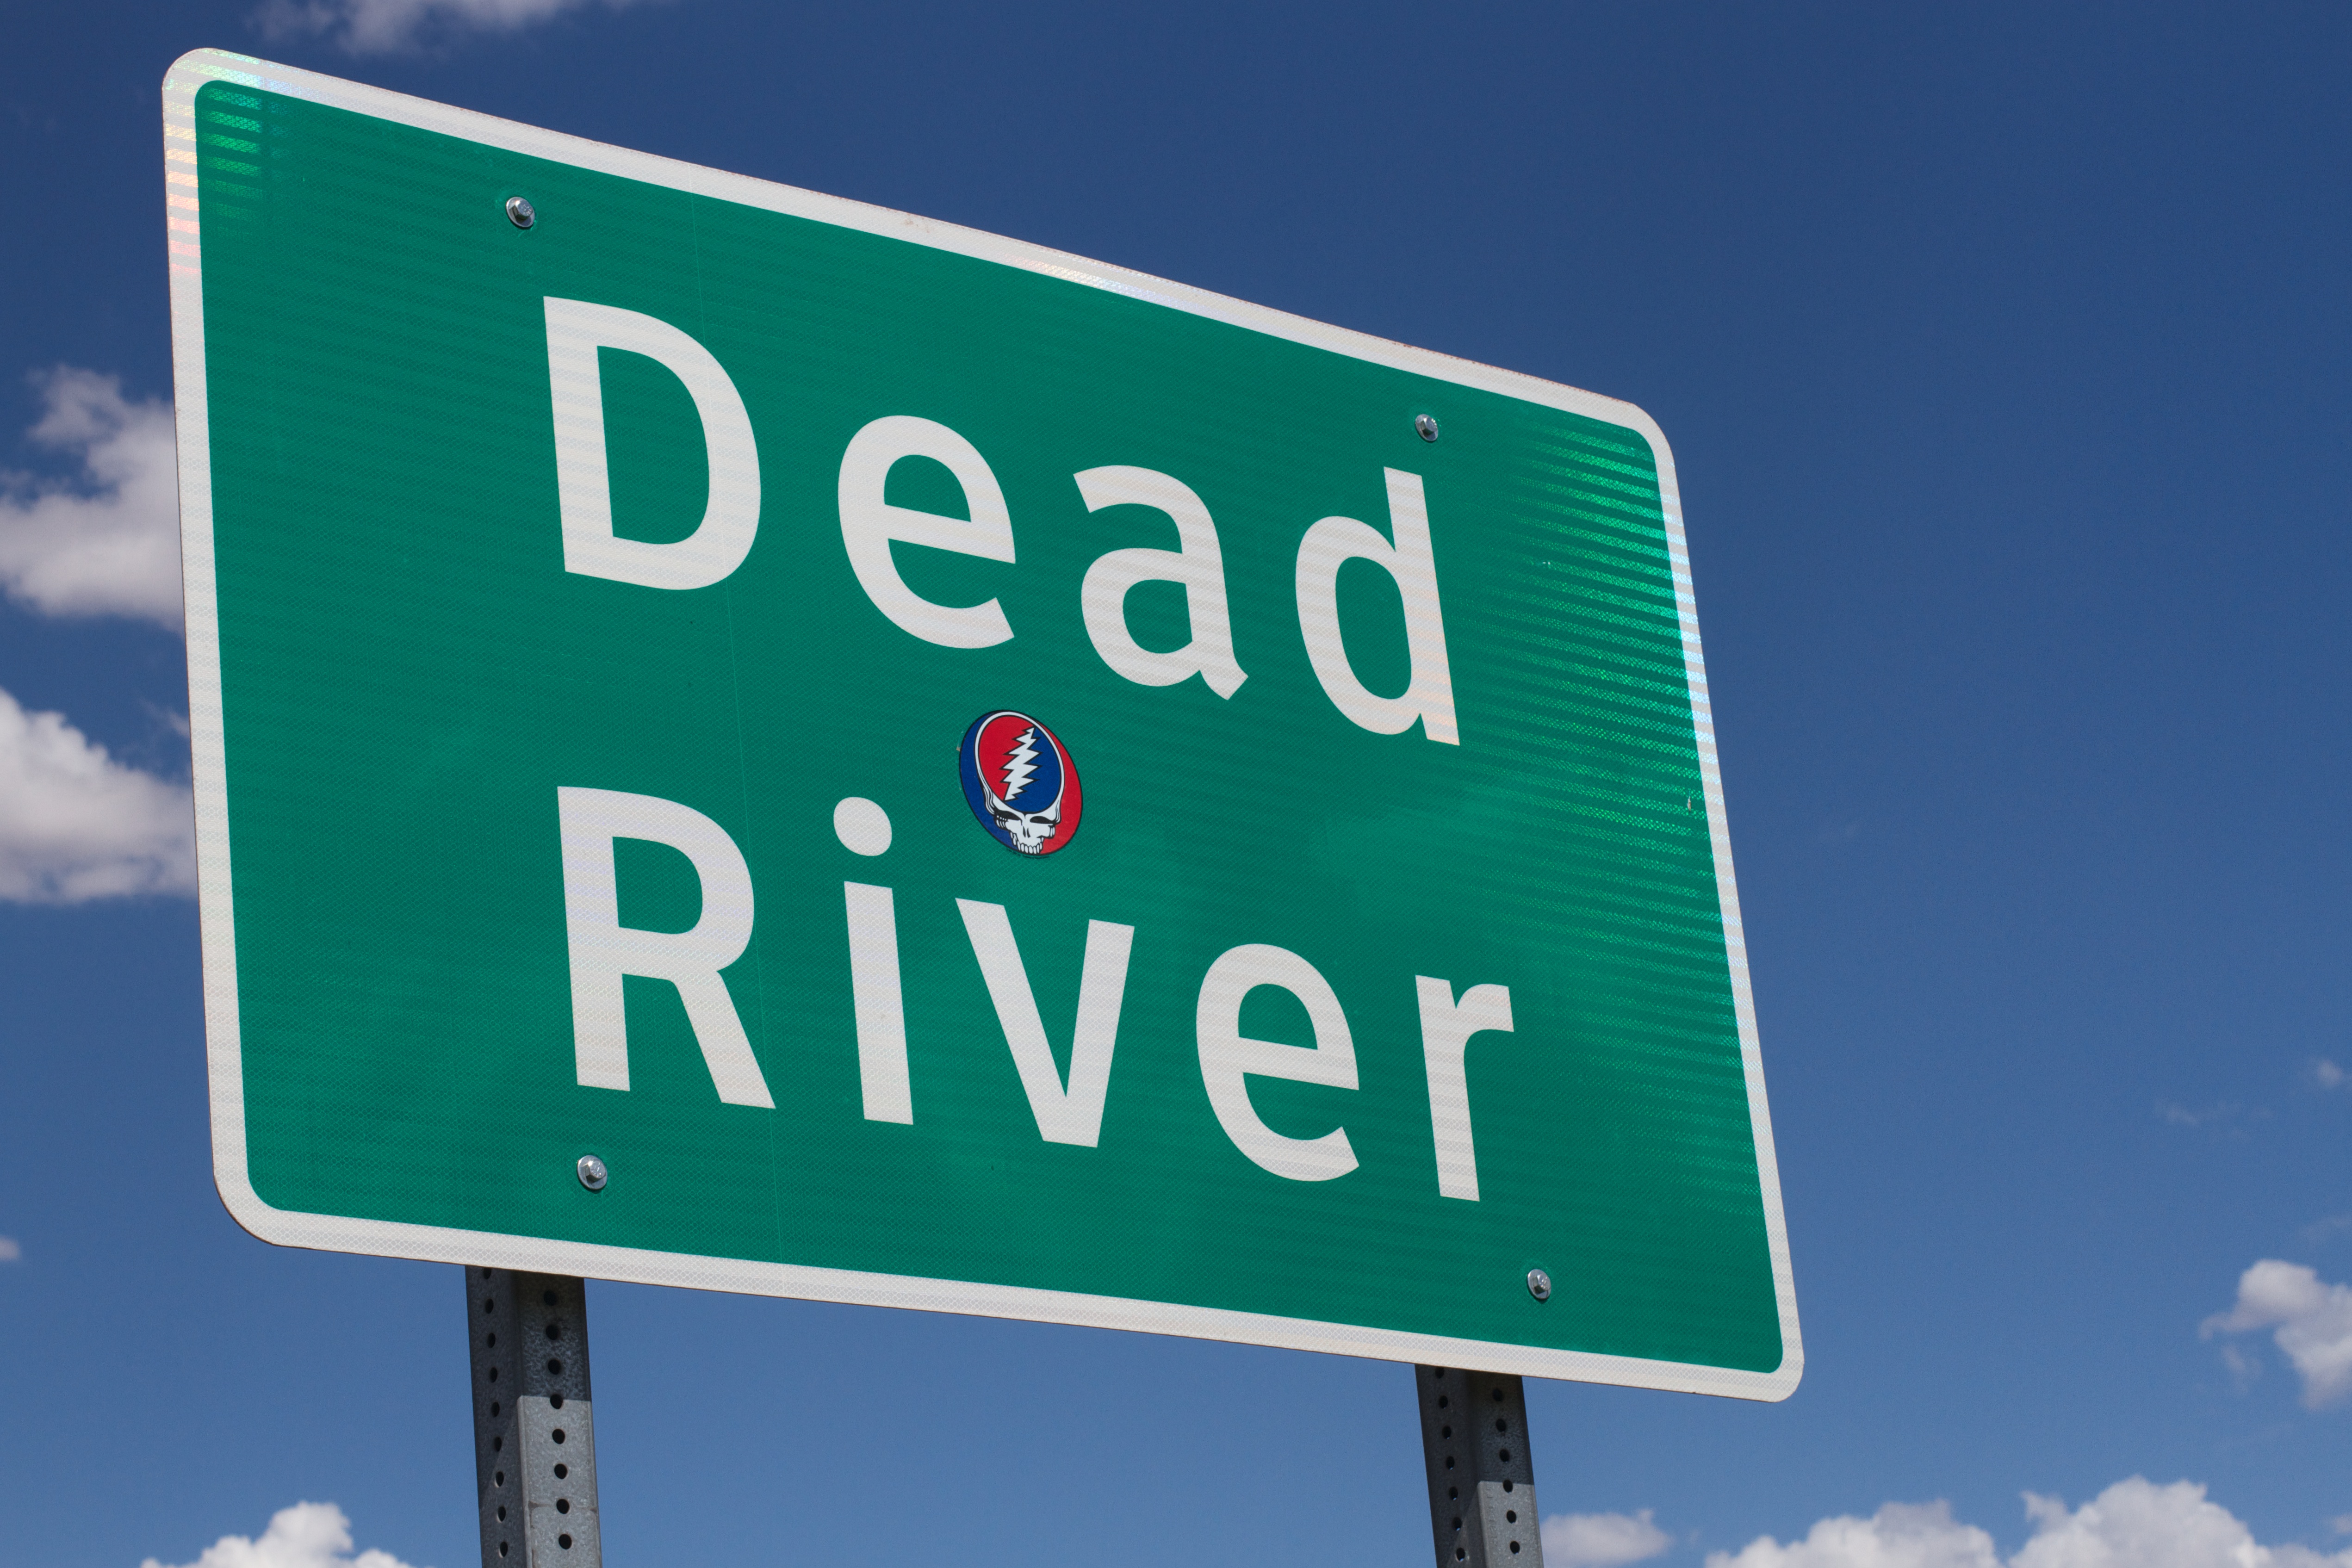
sign, street sign, signage, lane, traffic sign